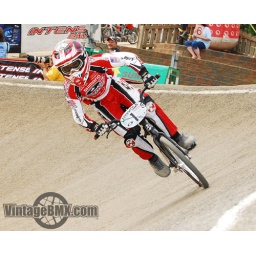
Anthony DeRosa Reminds me of &amp;quot;Chicken George&amp;quot; in all his red, white &amp;amp; black quickness.